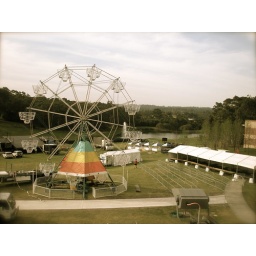
Play ground by the lake